Frederick E. Jennings

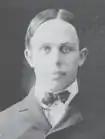
Jennings as Dartmouth coach in 1900

Frederick Everett Jennings (September 23, 1877 – May 24, 1953) was an American lawyer, banker, and college football coach. He served as the head coach at Dartmouth College in 1900 and amassed a record of 2–4–2.